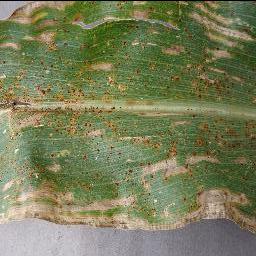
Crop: corn
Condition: (maize)_cercospora_spot_gray_spot